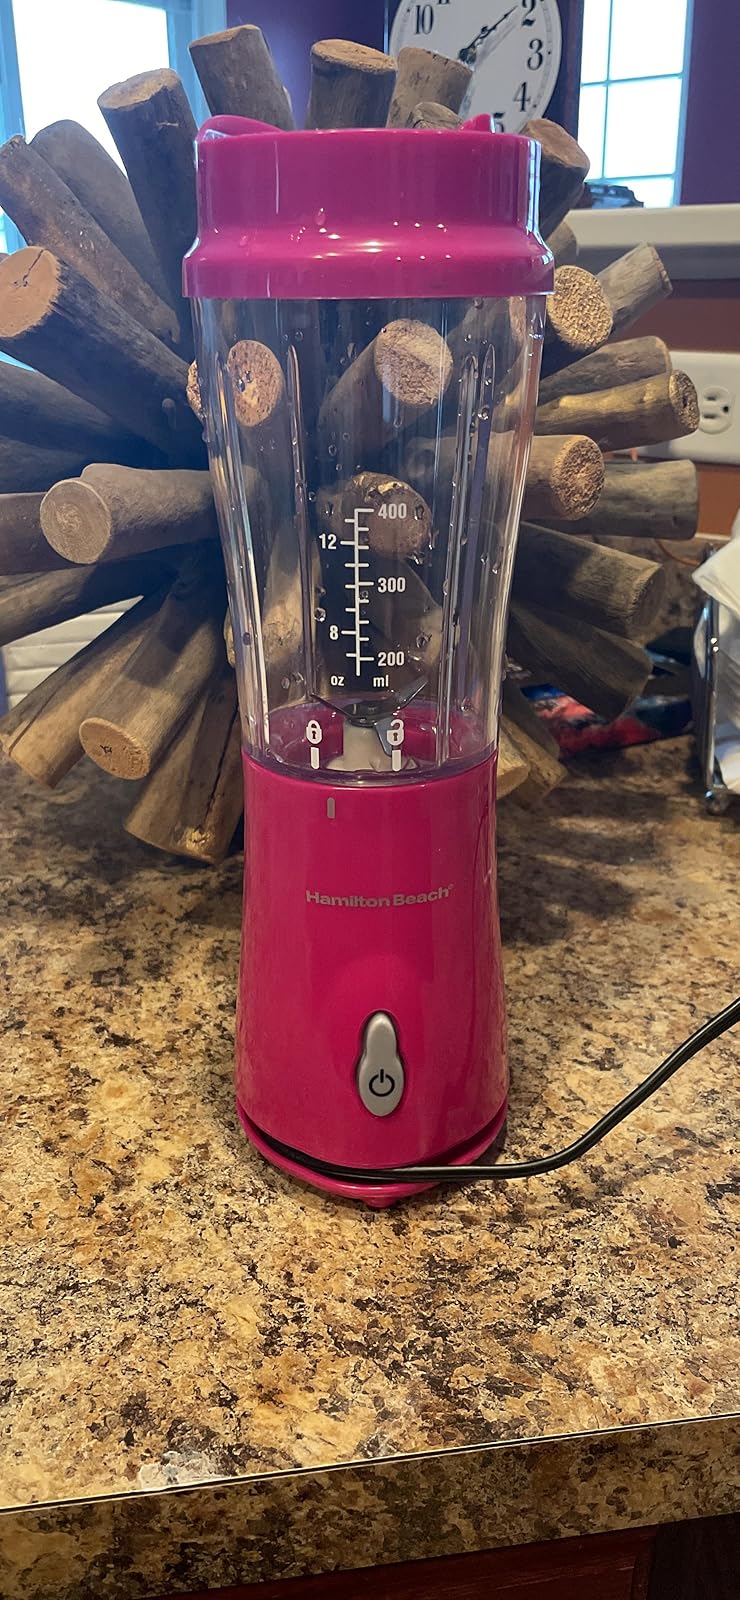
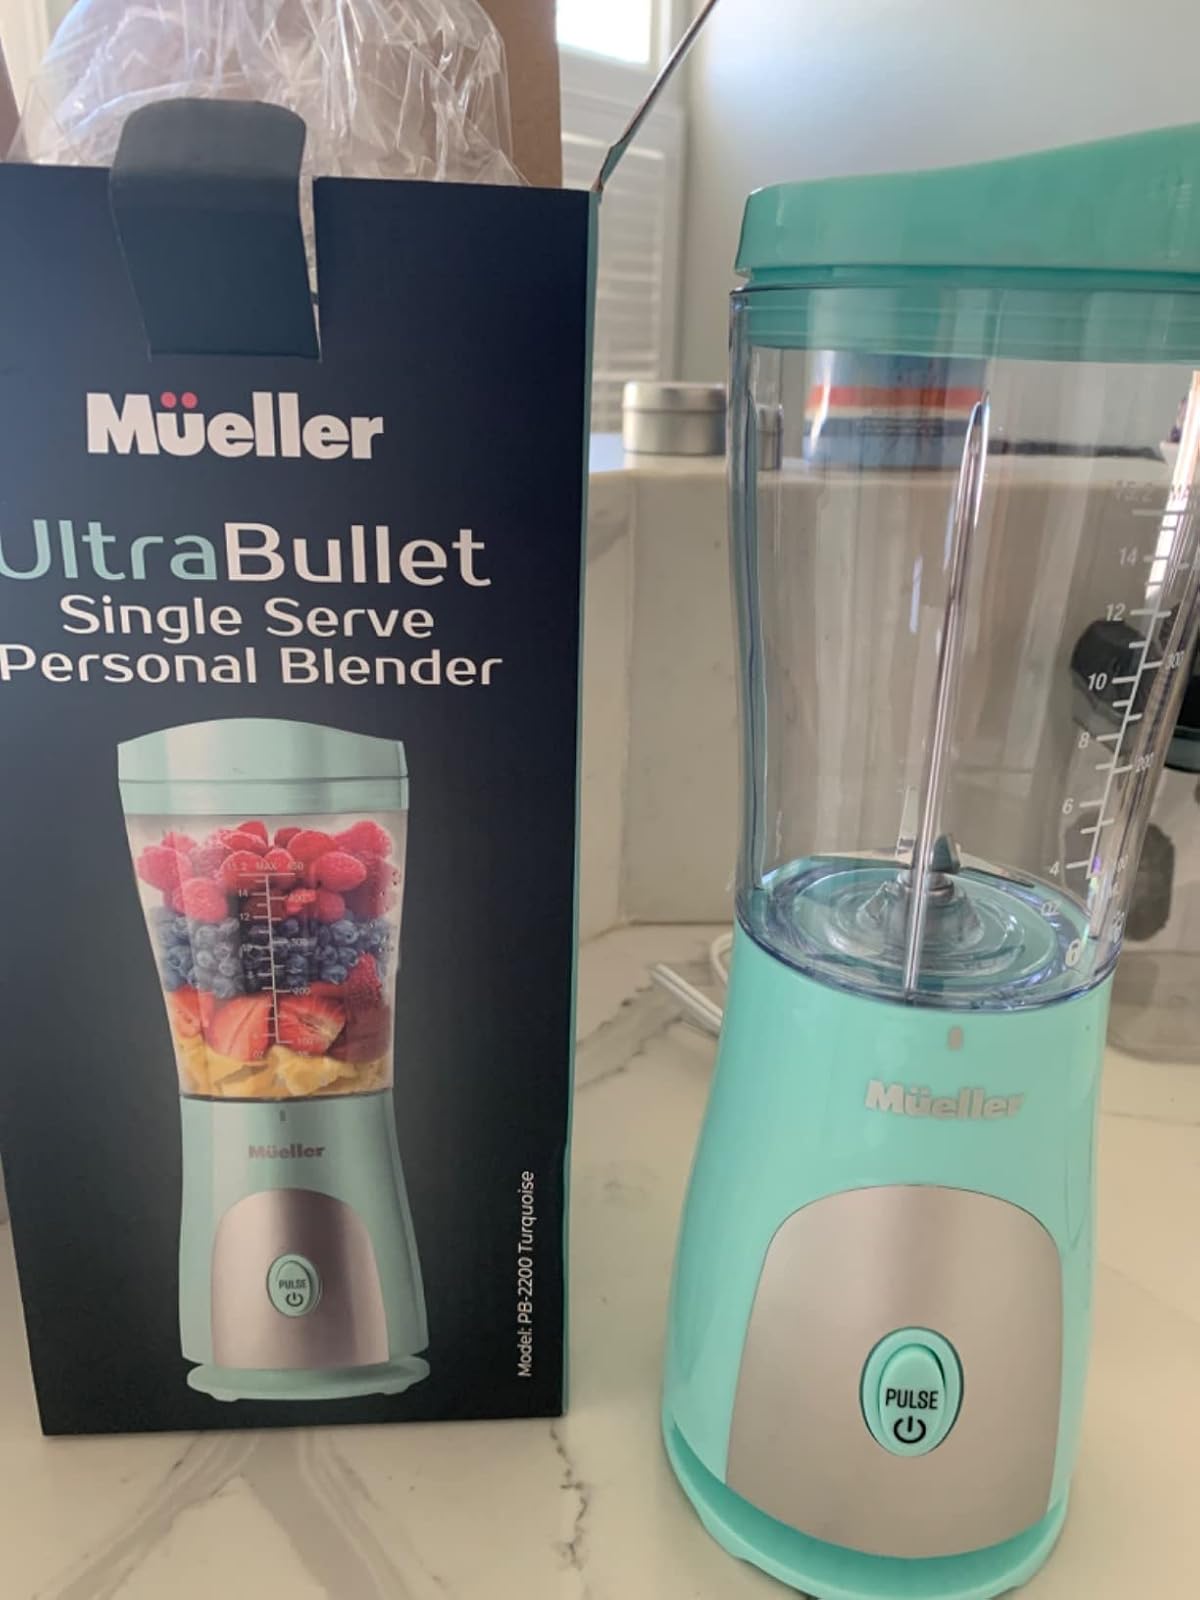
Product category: items_blender
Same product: no